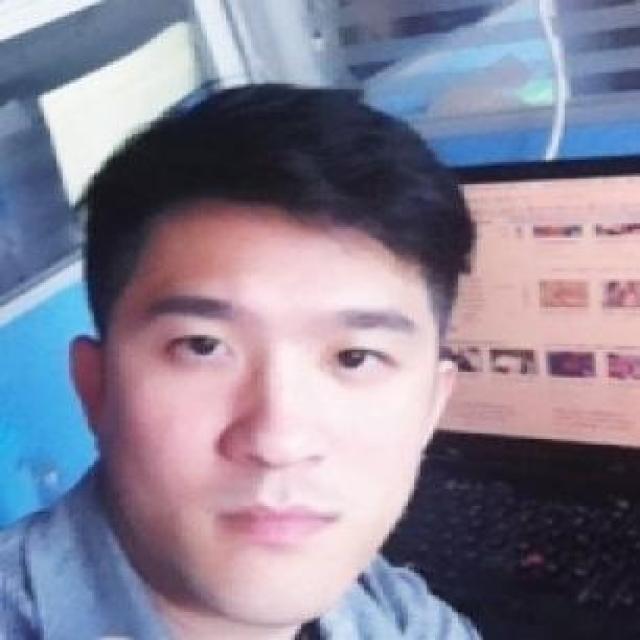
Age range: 21-44